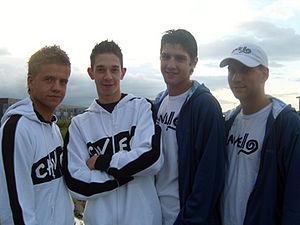
Party Animals est un groupe de happy hardcore et gabber-pop néerlandais, originaire d'Amsterdam. Le groupe comprend les compositeurs Jeff Porter et Jeroen Flamman, et des MC Remsy, Evert van Buschbach, Patrick de Moor, Dennis Adam et Paul Grommé.